Fruit and Vegetable Preservation Research Station

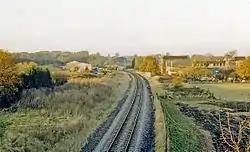
Site next to the former railway station in November 1988

The Fruit and Vegetable Preservation Research Station (FVPRS) was a former British government research institute, now a private research company, that has made important industry-wide advances in food preservation, notably canning.